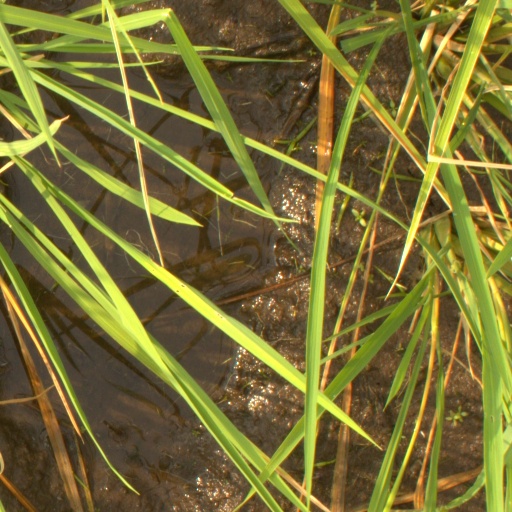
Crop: rice